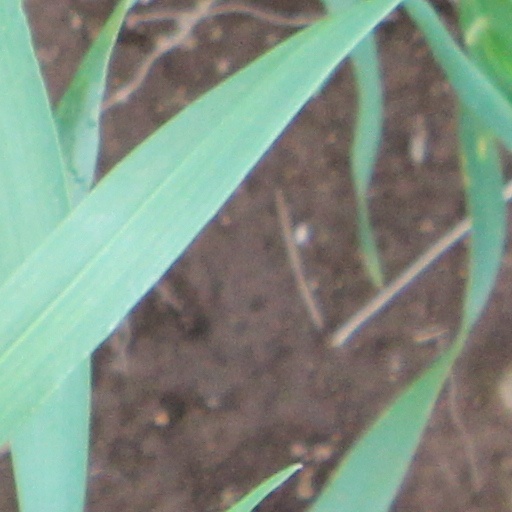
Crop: wheat